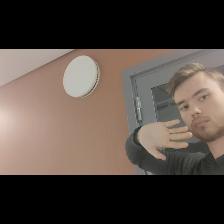
Label: Human